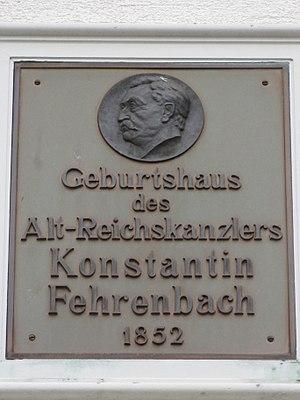
Plaque commémorative sur la maison natale de Constantin Fehrenbach à Wellendingen.